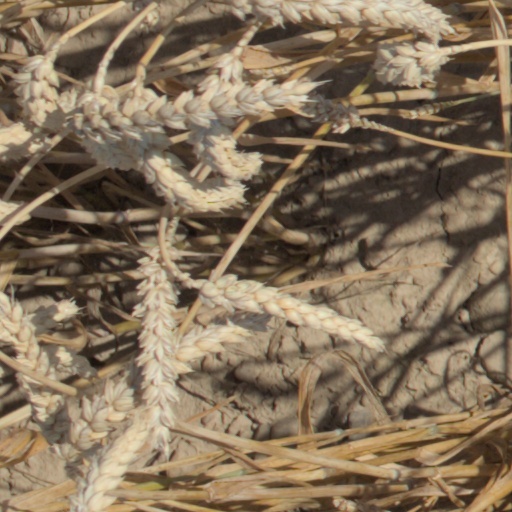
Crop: wheat